J. H. Curle

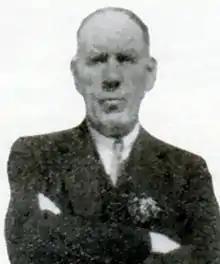

James Herbert Curle (18 October 1870 – 26 December 1942) was a Scottish mining engineer, traveler, writer, eugenicist, and philatelist. He wrote "The Gold Mines of the World" as well as autobiographical and travel works of a philosophical turn.